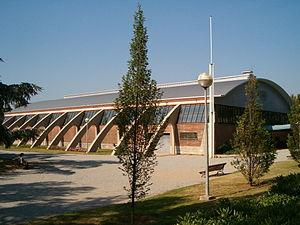
Le Club Balonmano Granollers est un club espagnol de handball basé à Granollers en Catalogne. Le club évolue en Liga ASOBAL depuis 1958. Considéré comme le représentant du handball catalan avec le FC Barcelone, il a été l'un des plus grands clubs espagnols dans les années 1950, 60 et 70 en dominant le championnat d'Espagne, la Coupe du Roi et en remportant trois trophées européens dont deux consécutifs.